Mike Yastrzemski

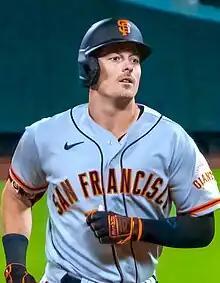
Yastrzemski with the San Francisco Giants in 2023

Michael Andrew Yastrzemski (born August 23, 1990), nicknamed "Yaz", is an American professional baseball outfielder for the Kansas City Royals of Major League Baseball (MLB). He has previously played in MLB for the San Francisco Giants. Yastrzemski played college baseball for the Vanderbilt Commodores, and was selected by the Baltimore Orioles in the 14th round of the 2013 MLB draft. He made his MLB debut with in 2019 with the Giants. He is the grandson of Baseball Hall of Famer Carl Yastrzemski.